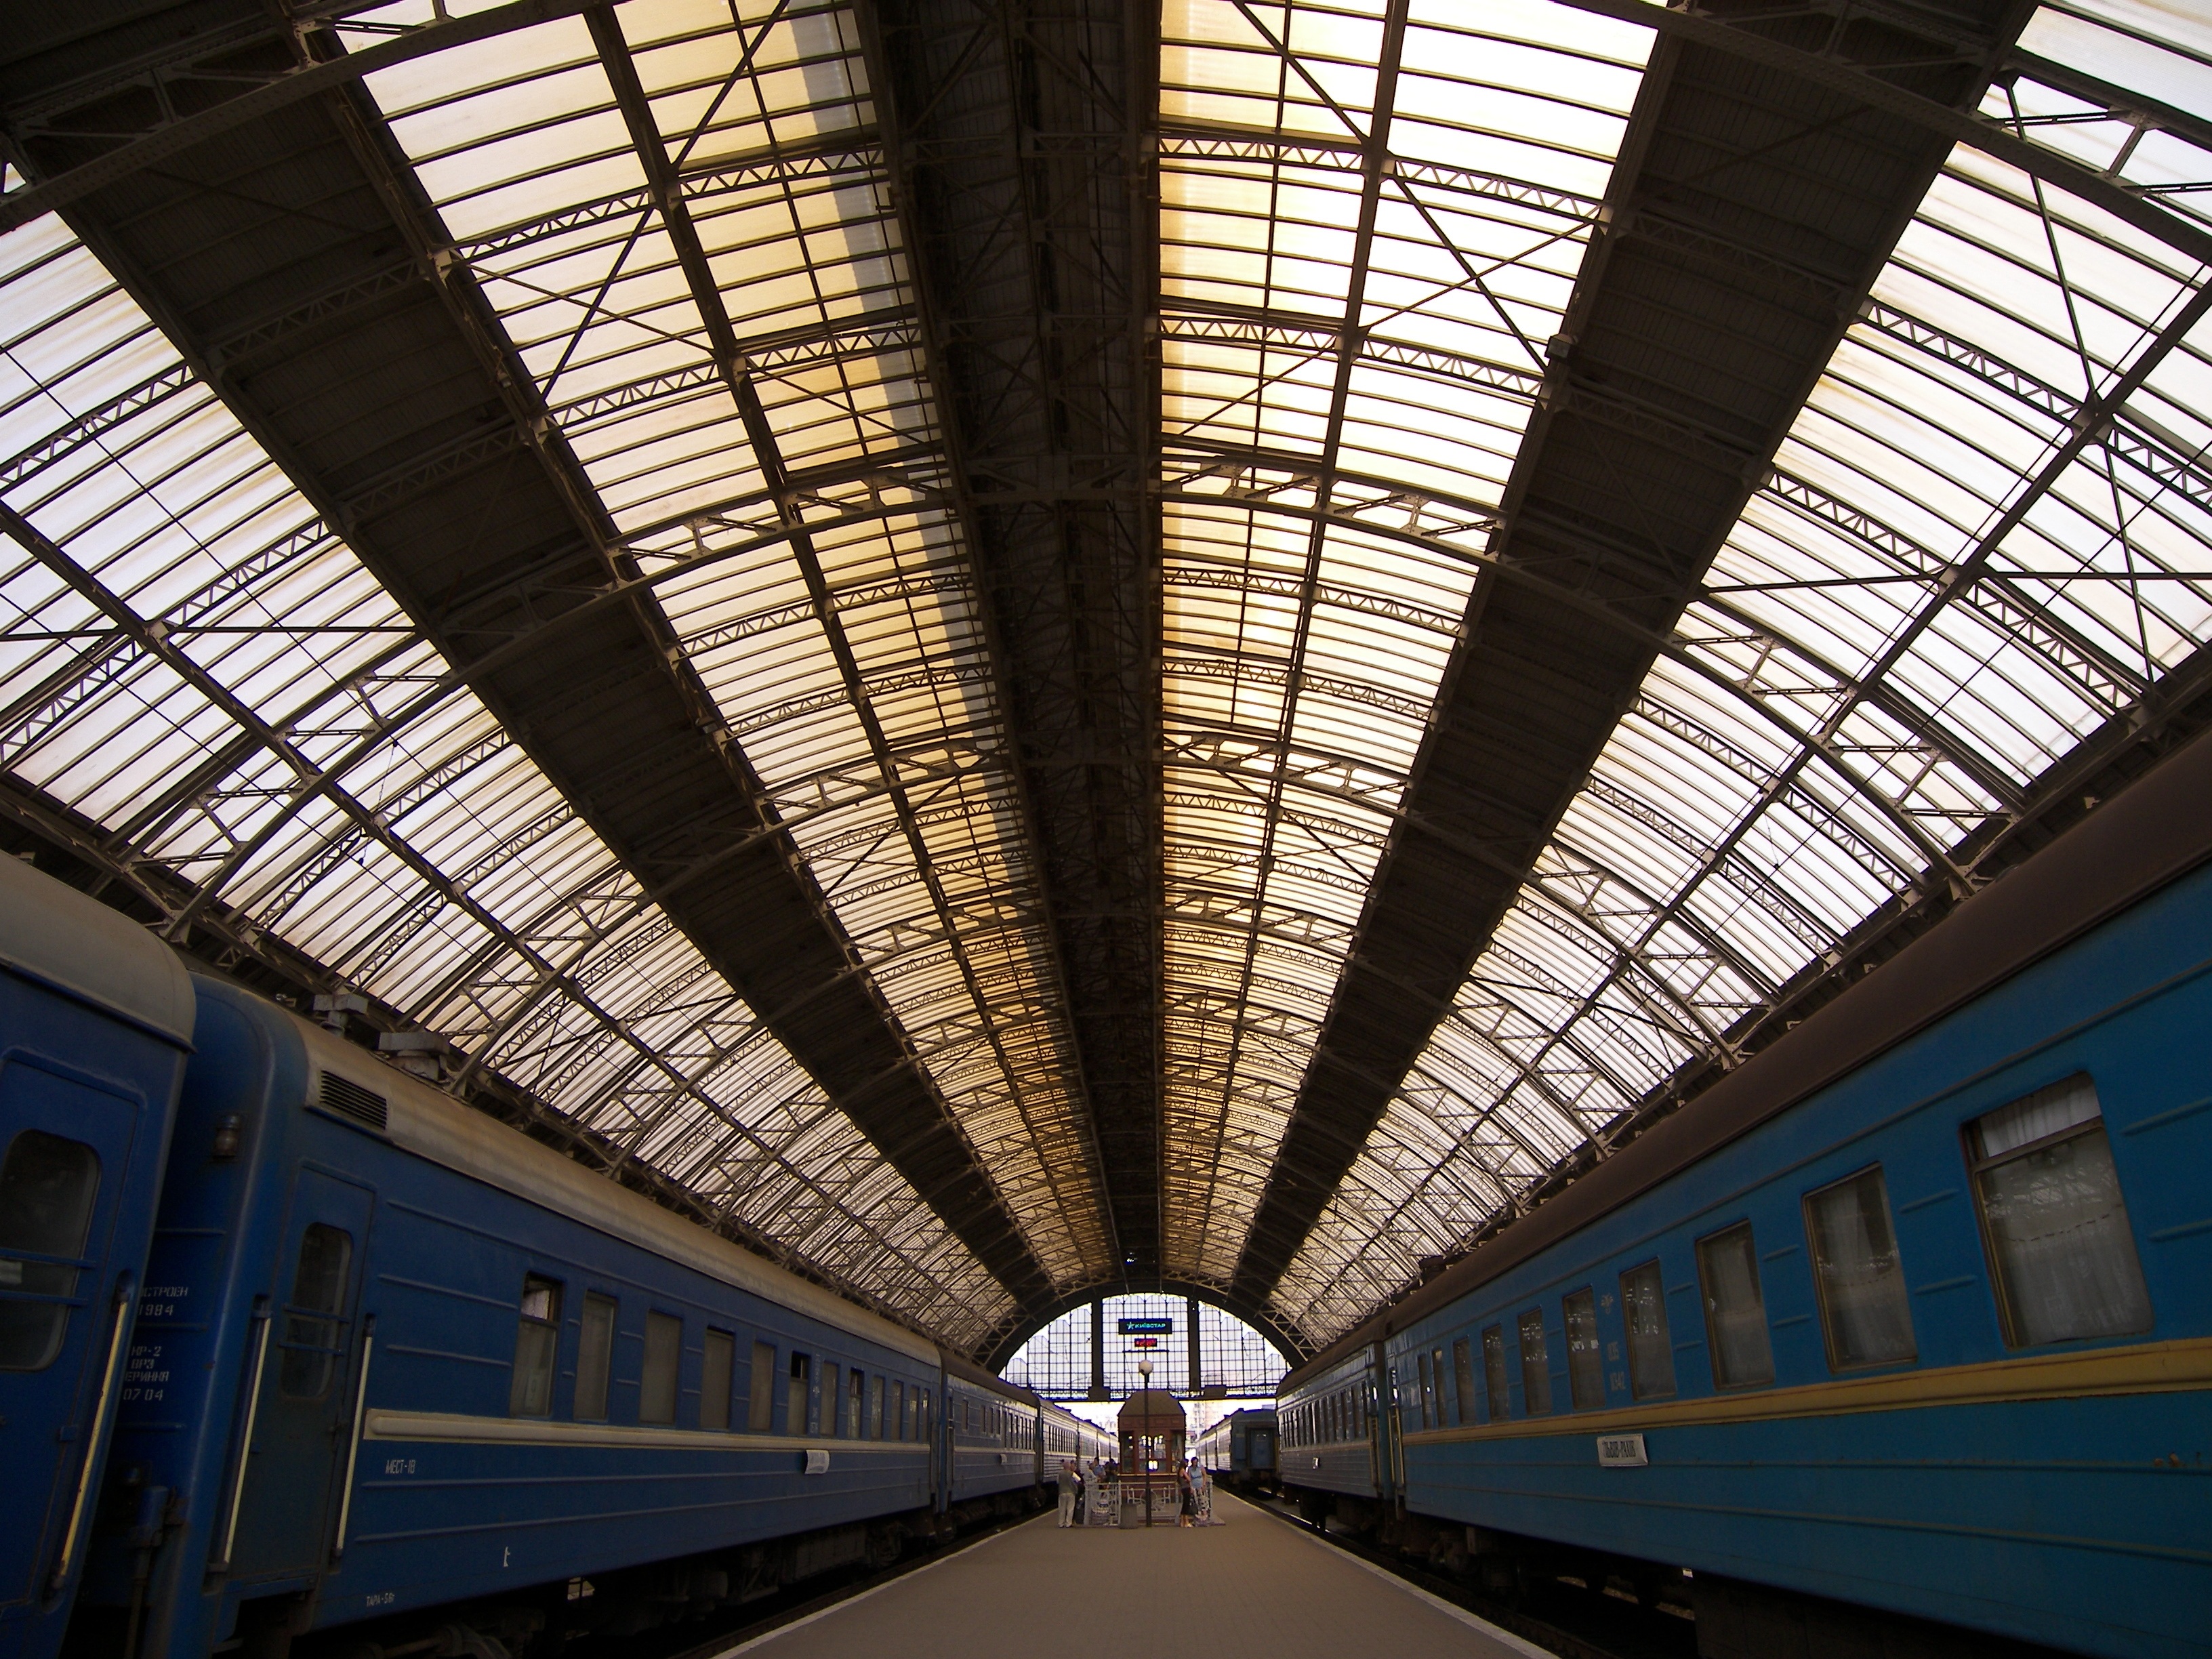
architecture, perspective, roof, train, transport, station, public transport, metro station, infrastructure, symmetry, ukraine, lviv, urban area, metropolitan area